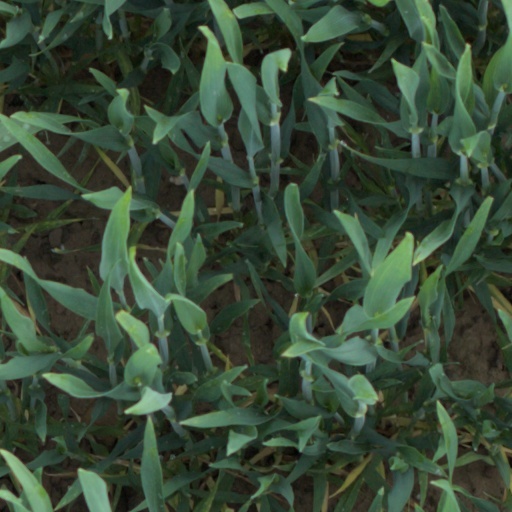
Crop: wheat